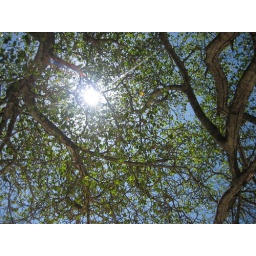
the tree we sat under on the beach